History of the Italian Republic

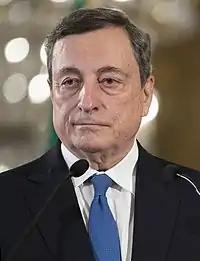
Mario Draghi, former president of the European Central Bank and Italian Prime Minister of a coalition government 2021-2022

Berlusconi won the last snap elections in 2008, with the People of Freedom party (fusion of his previous "Forza Italia" party and of Fini's "Alleanza Nazionale") against Walter Veltroni of the Democratic Party.